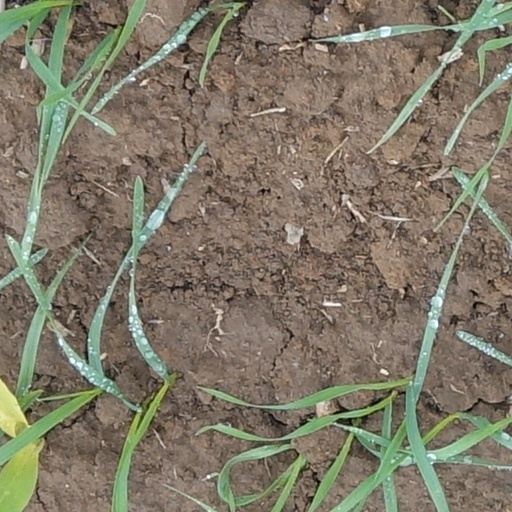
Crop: wheat